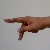
The image shows a hand gesture representing the letter 'P' in Indian Sign Language.